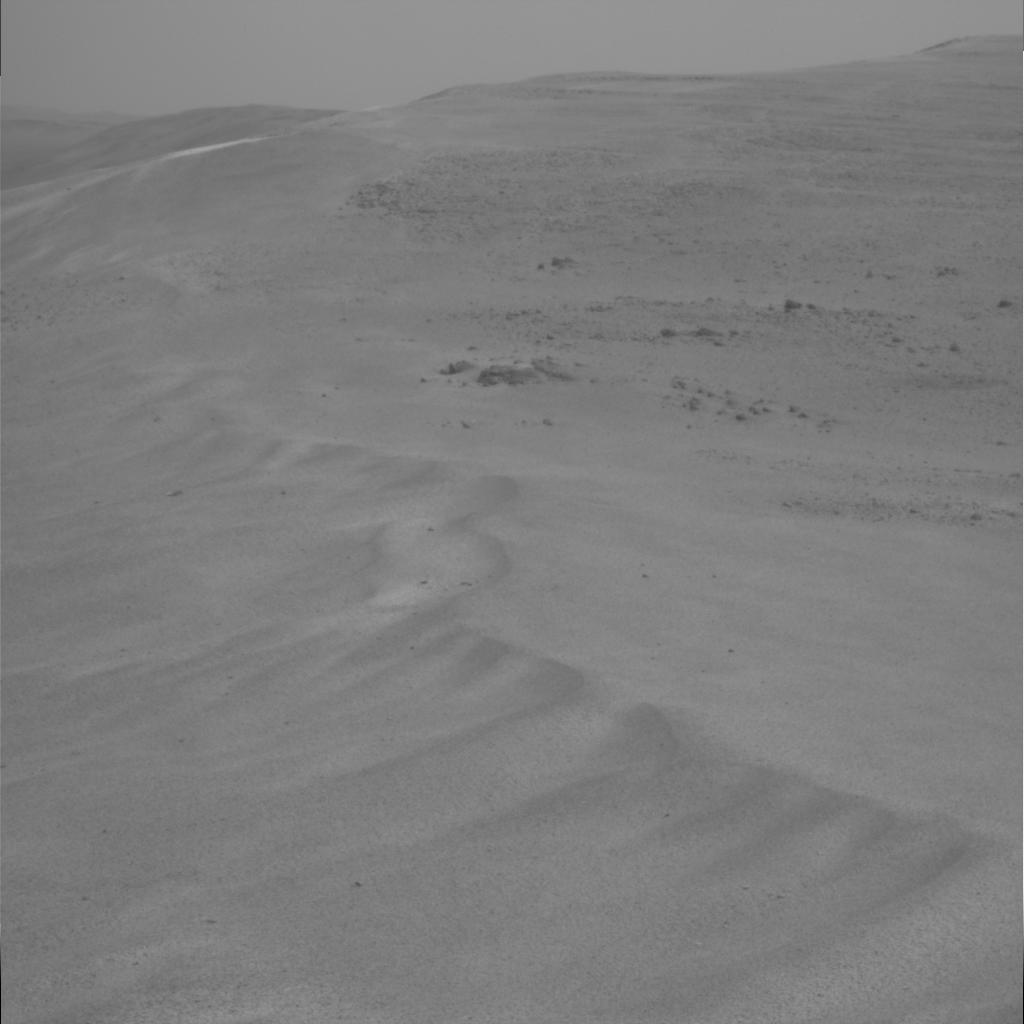
Surface features visible: Rocks (Misc), Dunes/Ripples, Soil, Distant Vista, Sky